A Murder Is Announced

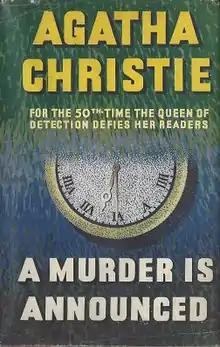
Dust-jacket illustration of the first UK edition

A Murder Is Announced is a work of detective fiction by Agatha Christie, first published in the UK by the Collins Crime Club in June 1950 and in the US by Dodd, Mead and Company in the same month. The UK edition sold for eight shillings and sixpence (8/6) and the US edition at $2.50.